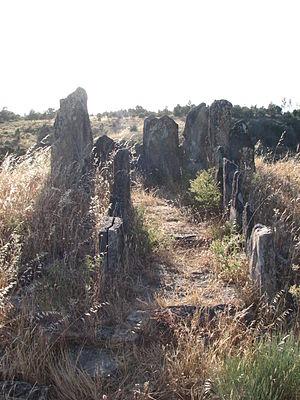
Cette liste non exhaustive recense les principaux sites mégalithiques dans le district de Santarém, au Portugal.